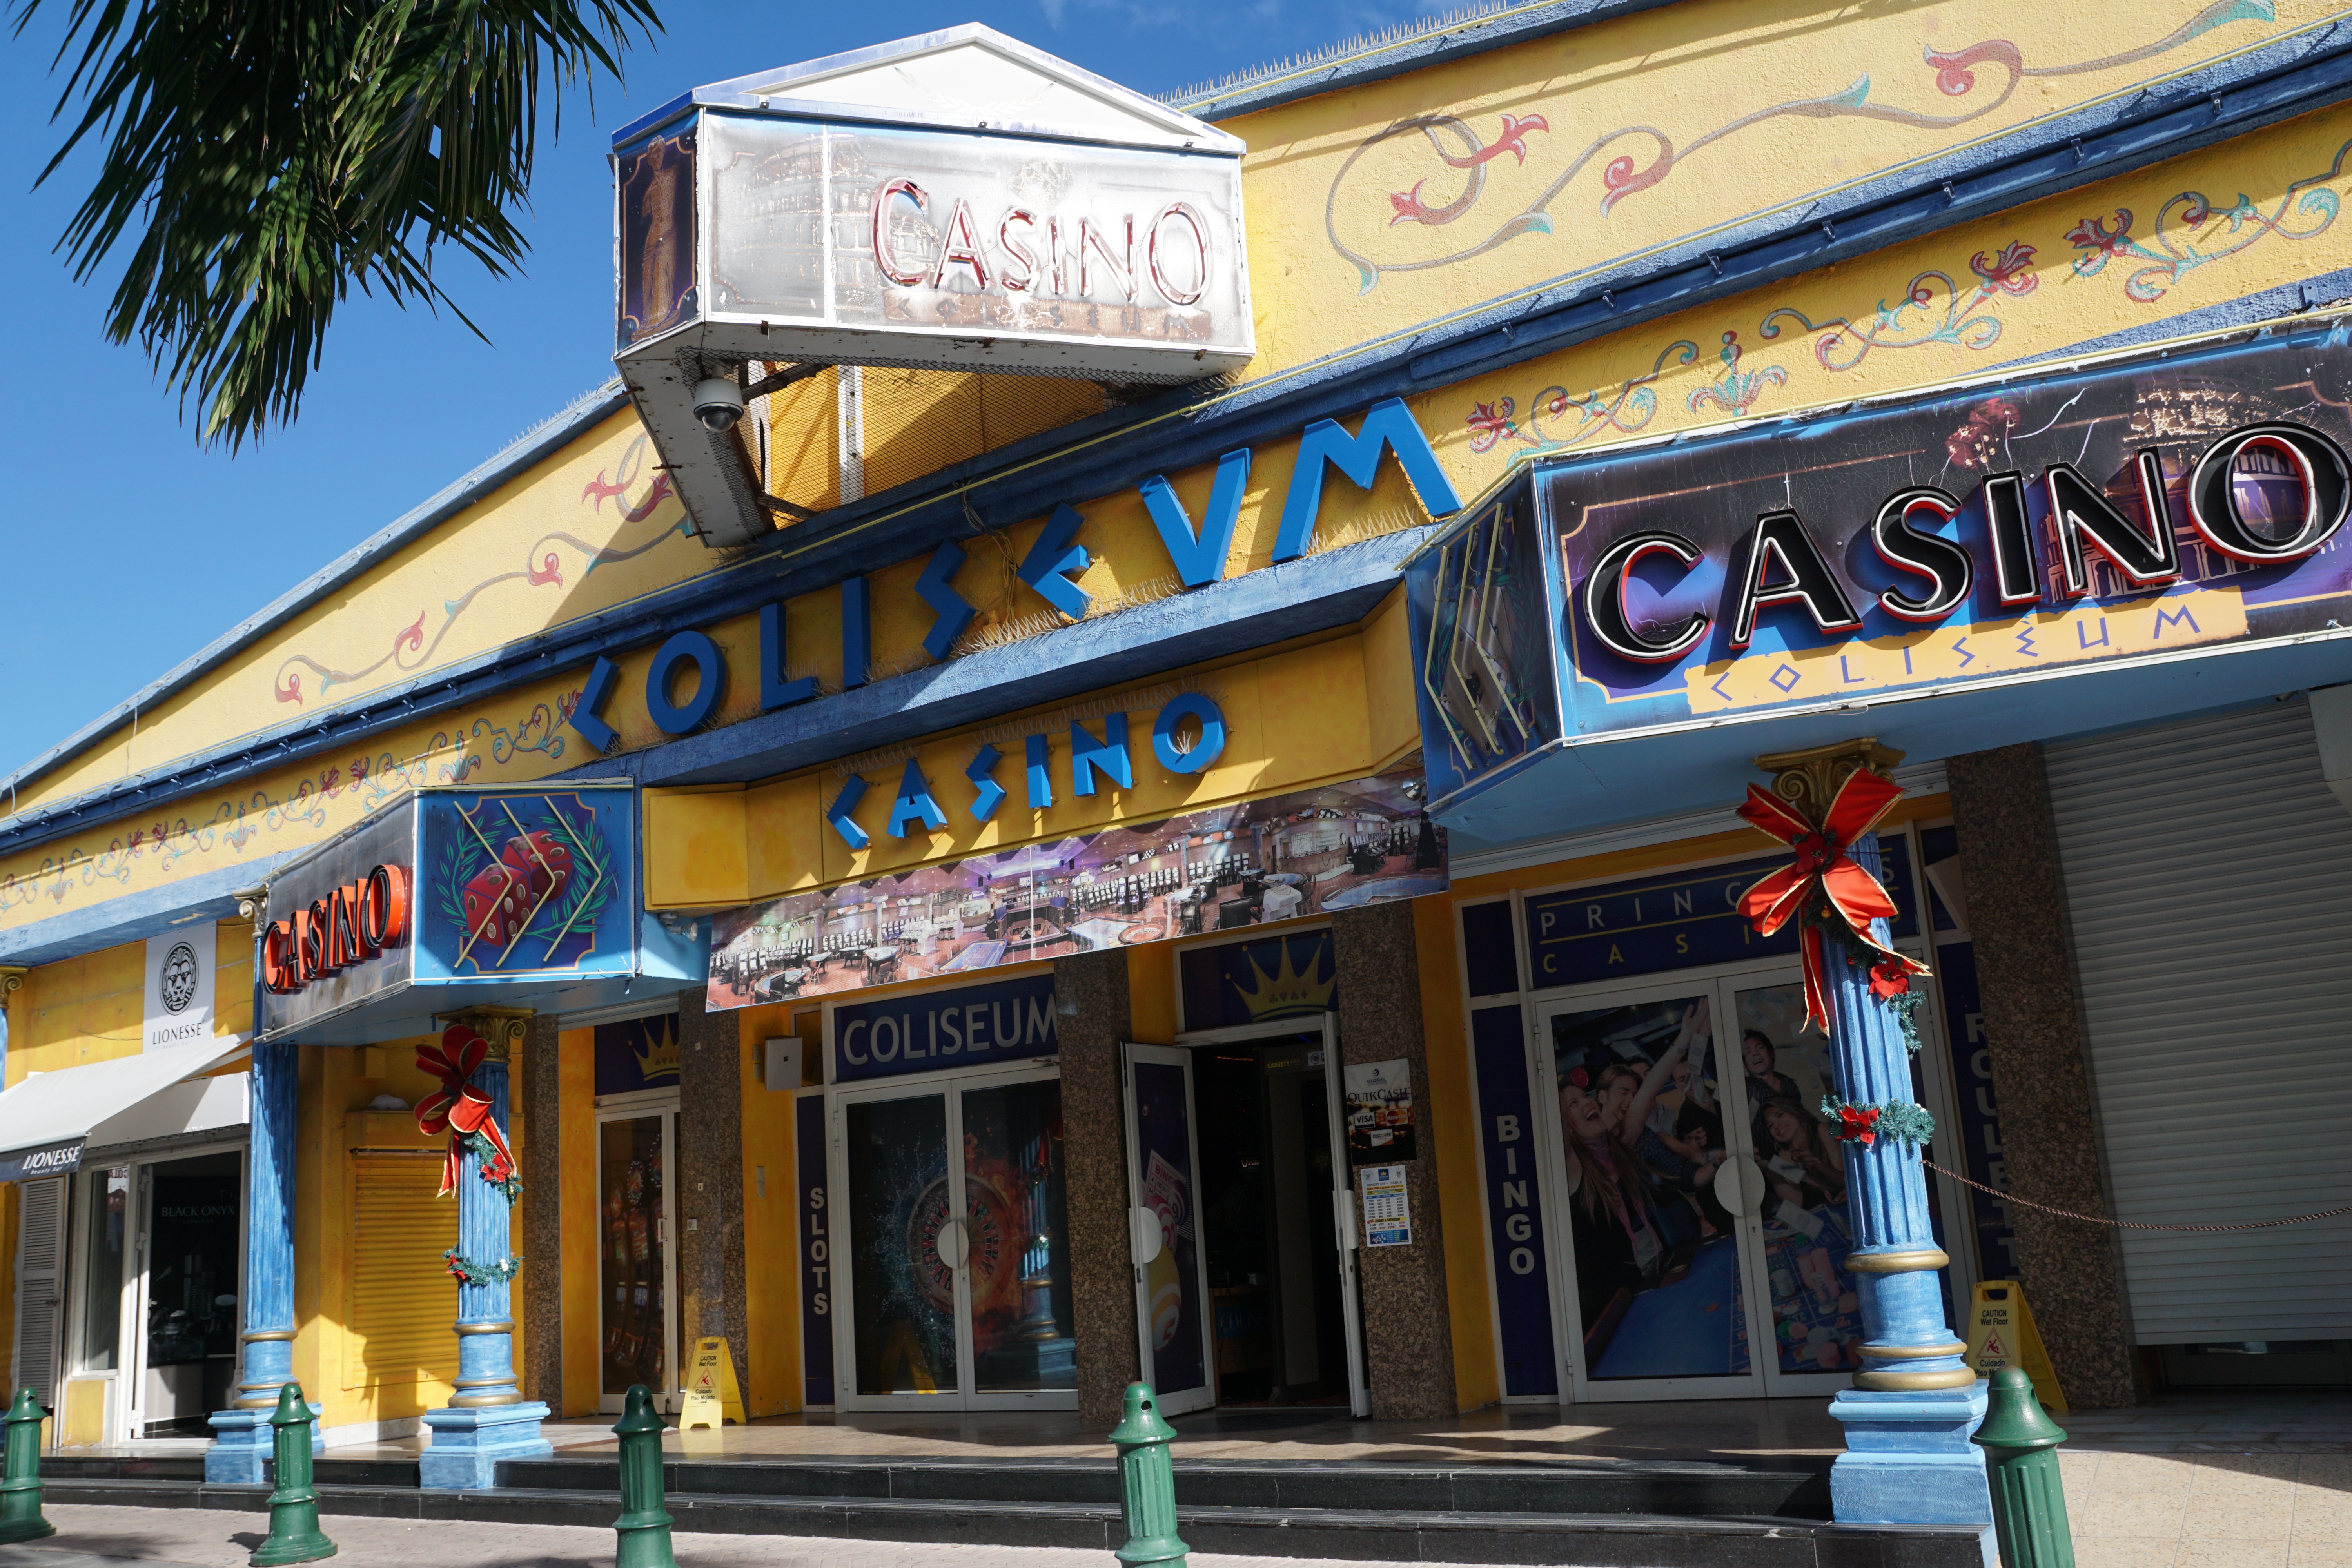
road, town, restaurant, facade, shopping, caribbean, casino, philipsburg, st maarten